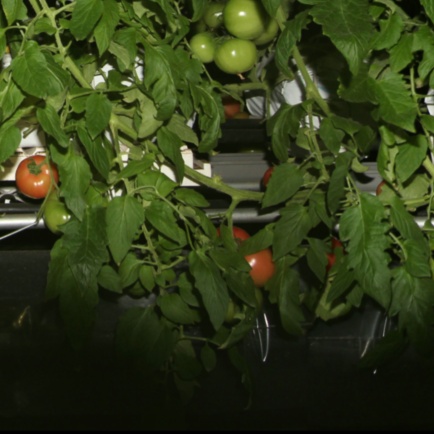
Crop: tomato